Crossback stingaree

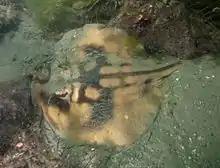
During the day, the crossback stingaree can often be found resting, partly or completely buried in sediment.

Generally nocturnal, the crossback stingaree spends long stretches of the day lying motionless on the sea floor, partially or completely buried in sediment. It has been known to form groups of varying size, sometimes mixing with other stingaree species. This ray is a generalist predator that forages for small organisms on or buried in the bottom. Off Victoria, over three-quarters of prey consumed are crustaceans, of which isopods (particularly "Natalolana woodjonesi" and "N. wowine") comprise the majority and amphipods and decapods the remainder. Polychaete worms are also eaten in significant quantities, while priapulids and the burrowing squid "Euprymna tasmanica" are infrequently taken. Young rays under across feed mainly on smaller isopods, amphipods, and shrimps; with age a progressively greater diversity of larger prey, such as penaeid prawns, priapulids, and polychaetes, are incorporated into its diet.